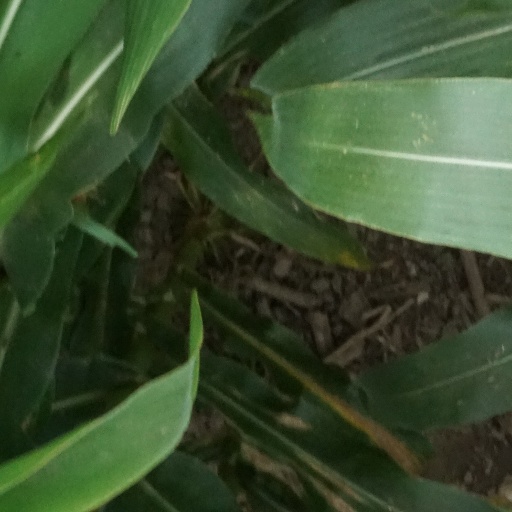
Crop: maize; corn